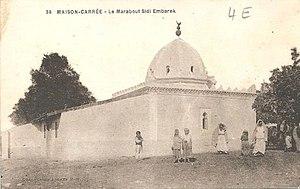
Photographie (1926) du marabout (qubba) de Sidi Embarek à Maison-Carrée.
El-Harrach est une localité dans la banlieue d'Alger en Algérie. Simple lieu-dit sur la route d'Alger jusqu'au milieu du XIXᵉ siècle, cette localité devient la 12ᵉ ville d'Algérie au début des années 1950, avant d'être absorbée par la ville d'Alger à laquelle elle est rattachée administrativement en 1959 en tant qu'arrondissement. Le territoire historique d'El-Harrach est aujourd'hui partagé entre plusieurs communes de la wilaya d'Alger et certains de ses faubourgs constituent encore certains des quartiers les plus populaires et populeux de la capitale algérienne.